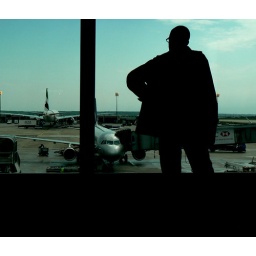
silhouetted man watching his plane getting groped by a giant metallic elephant snout